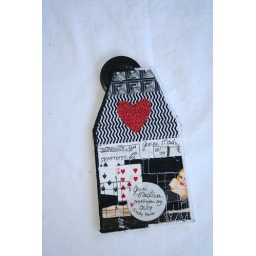
Back of chunky house in black and white